Prest family

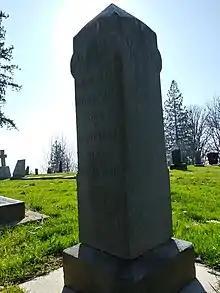
The gravestone for William Prest in a Chilliwack graveyard on March 20, 2020

William Prest was one of the founding members of the Prest Family of Chilliwack. Their farm was one of the first to farm on the land in Chilliwack. William Prest also married a First Nation woman, Mary “Tata” Benn of what is now Sqwah First Nation, one of the largest communities of Chilliwack's . From the earliest days of Chilliwack, the Prest Family thus had both settler and First Nation roots. Prest Road, which runs south from Yale Road East to Bailey Road, is now one of the most important traffic arteries of Chilliwack and was named after this family.